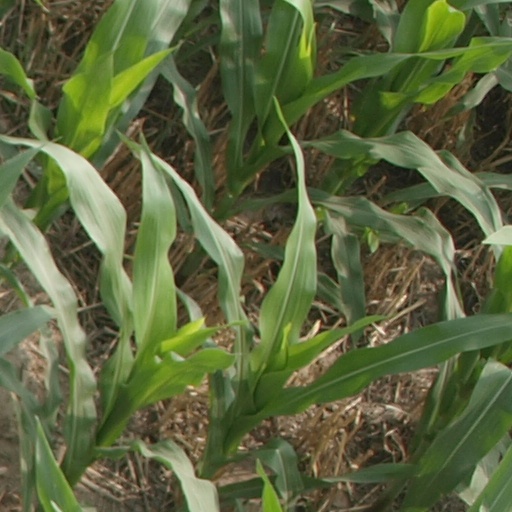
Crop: maize; corn